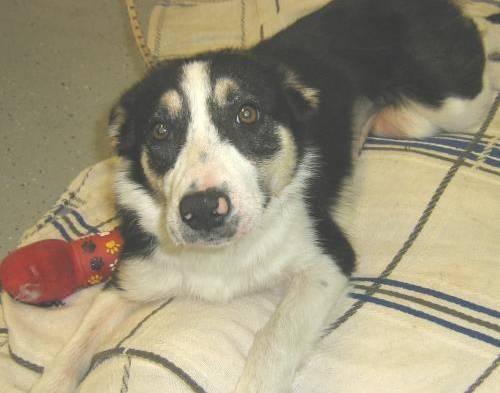
dog